Lidice massacre

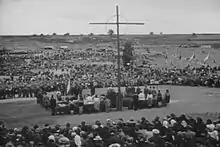
Post-war memorial ceremony to honour victims

From 27 September 1941, SS-"Obergruppenführer" and General of Police Reinhard Heydrich had been acting as "Reichsprotektor" of the Nazi Protectorate of Bohemia and Moravia. This area of the former state of Czechoslovakia had been occupied by Nazi Germany since 5 April 1939.